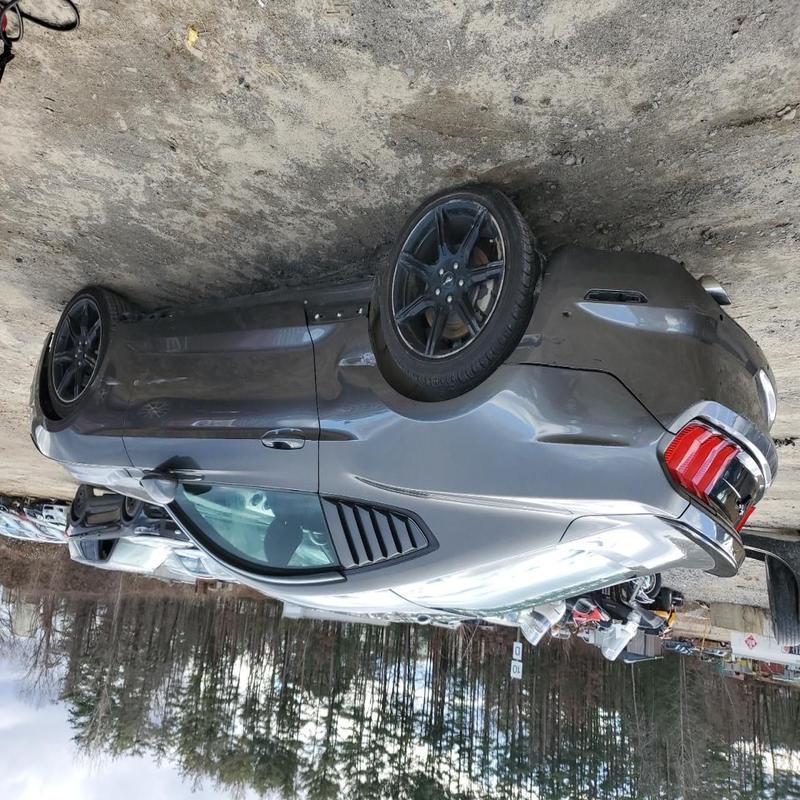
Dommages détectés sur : porte avant droite, pare-choc arrière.
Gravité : mineur